Lorenz Werthmann

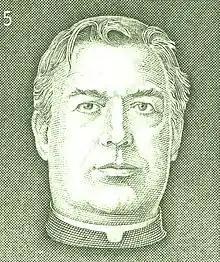
A German stamp, honouring Werthmann

Lorenz Werthmann (1 October 1858 – 10 April 1921) was a German Roman Catholic priest and social worker. He was the founder and first president of the German Caritas Germany.